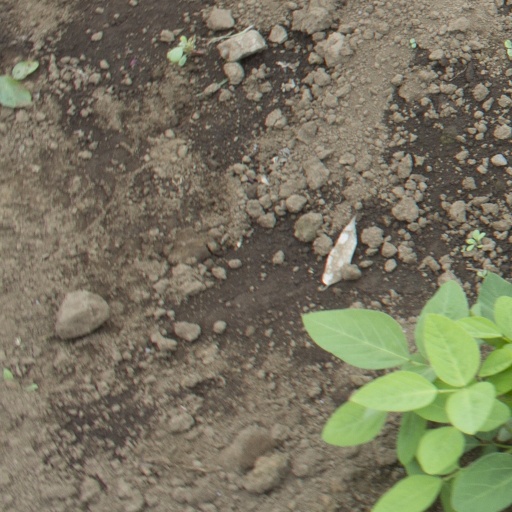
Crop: soybean